Lobau

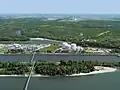

On May 21 and 22, 1809, during the War of the Fifth Coalition, the Lobau was the site of the Battle of Aspern. To confront the Austrian troops led by Archduke Charles stationed north of the Danube, Napoleon ordered his army to cross the river in the Lobau area near Kaiserebersdorf. The crossing of the Danube was a challenging operation due to the need to cross several wide branches of the river, and the absence of any bridges.